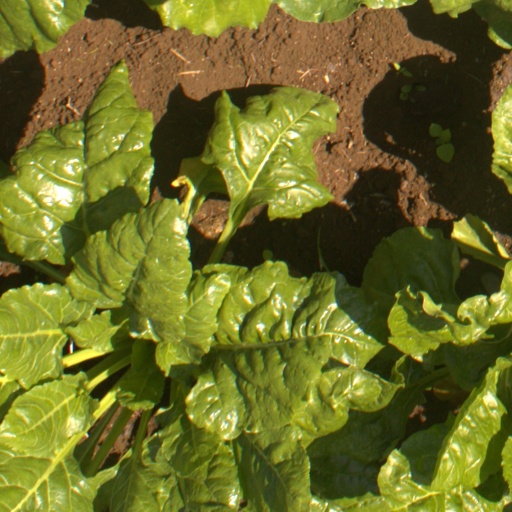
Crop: sugar beet